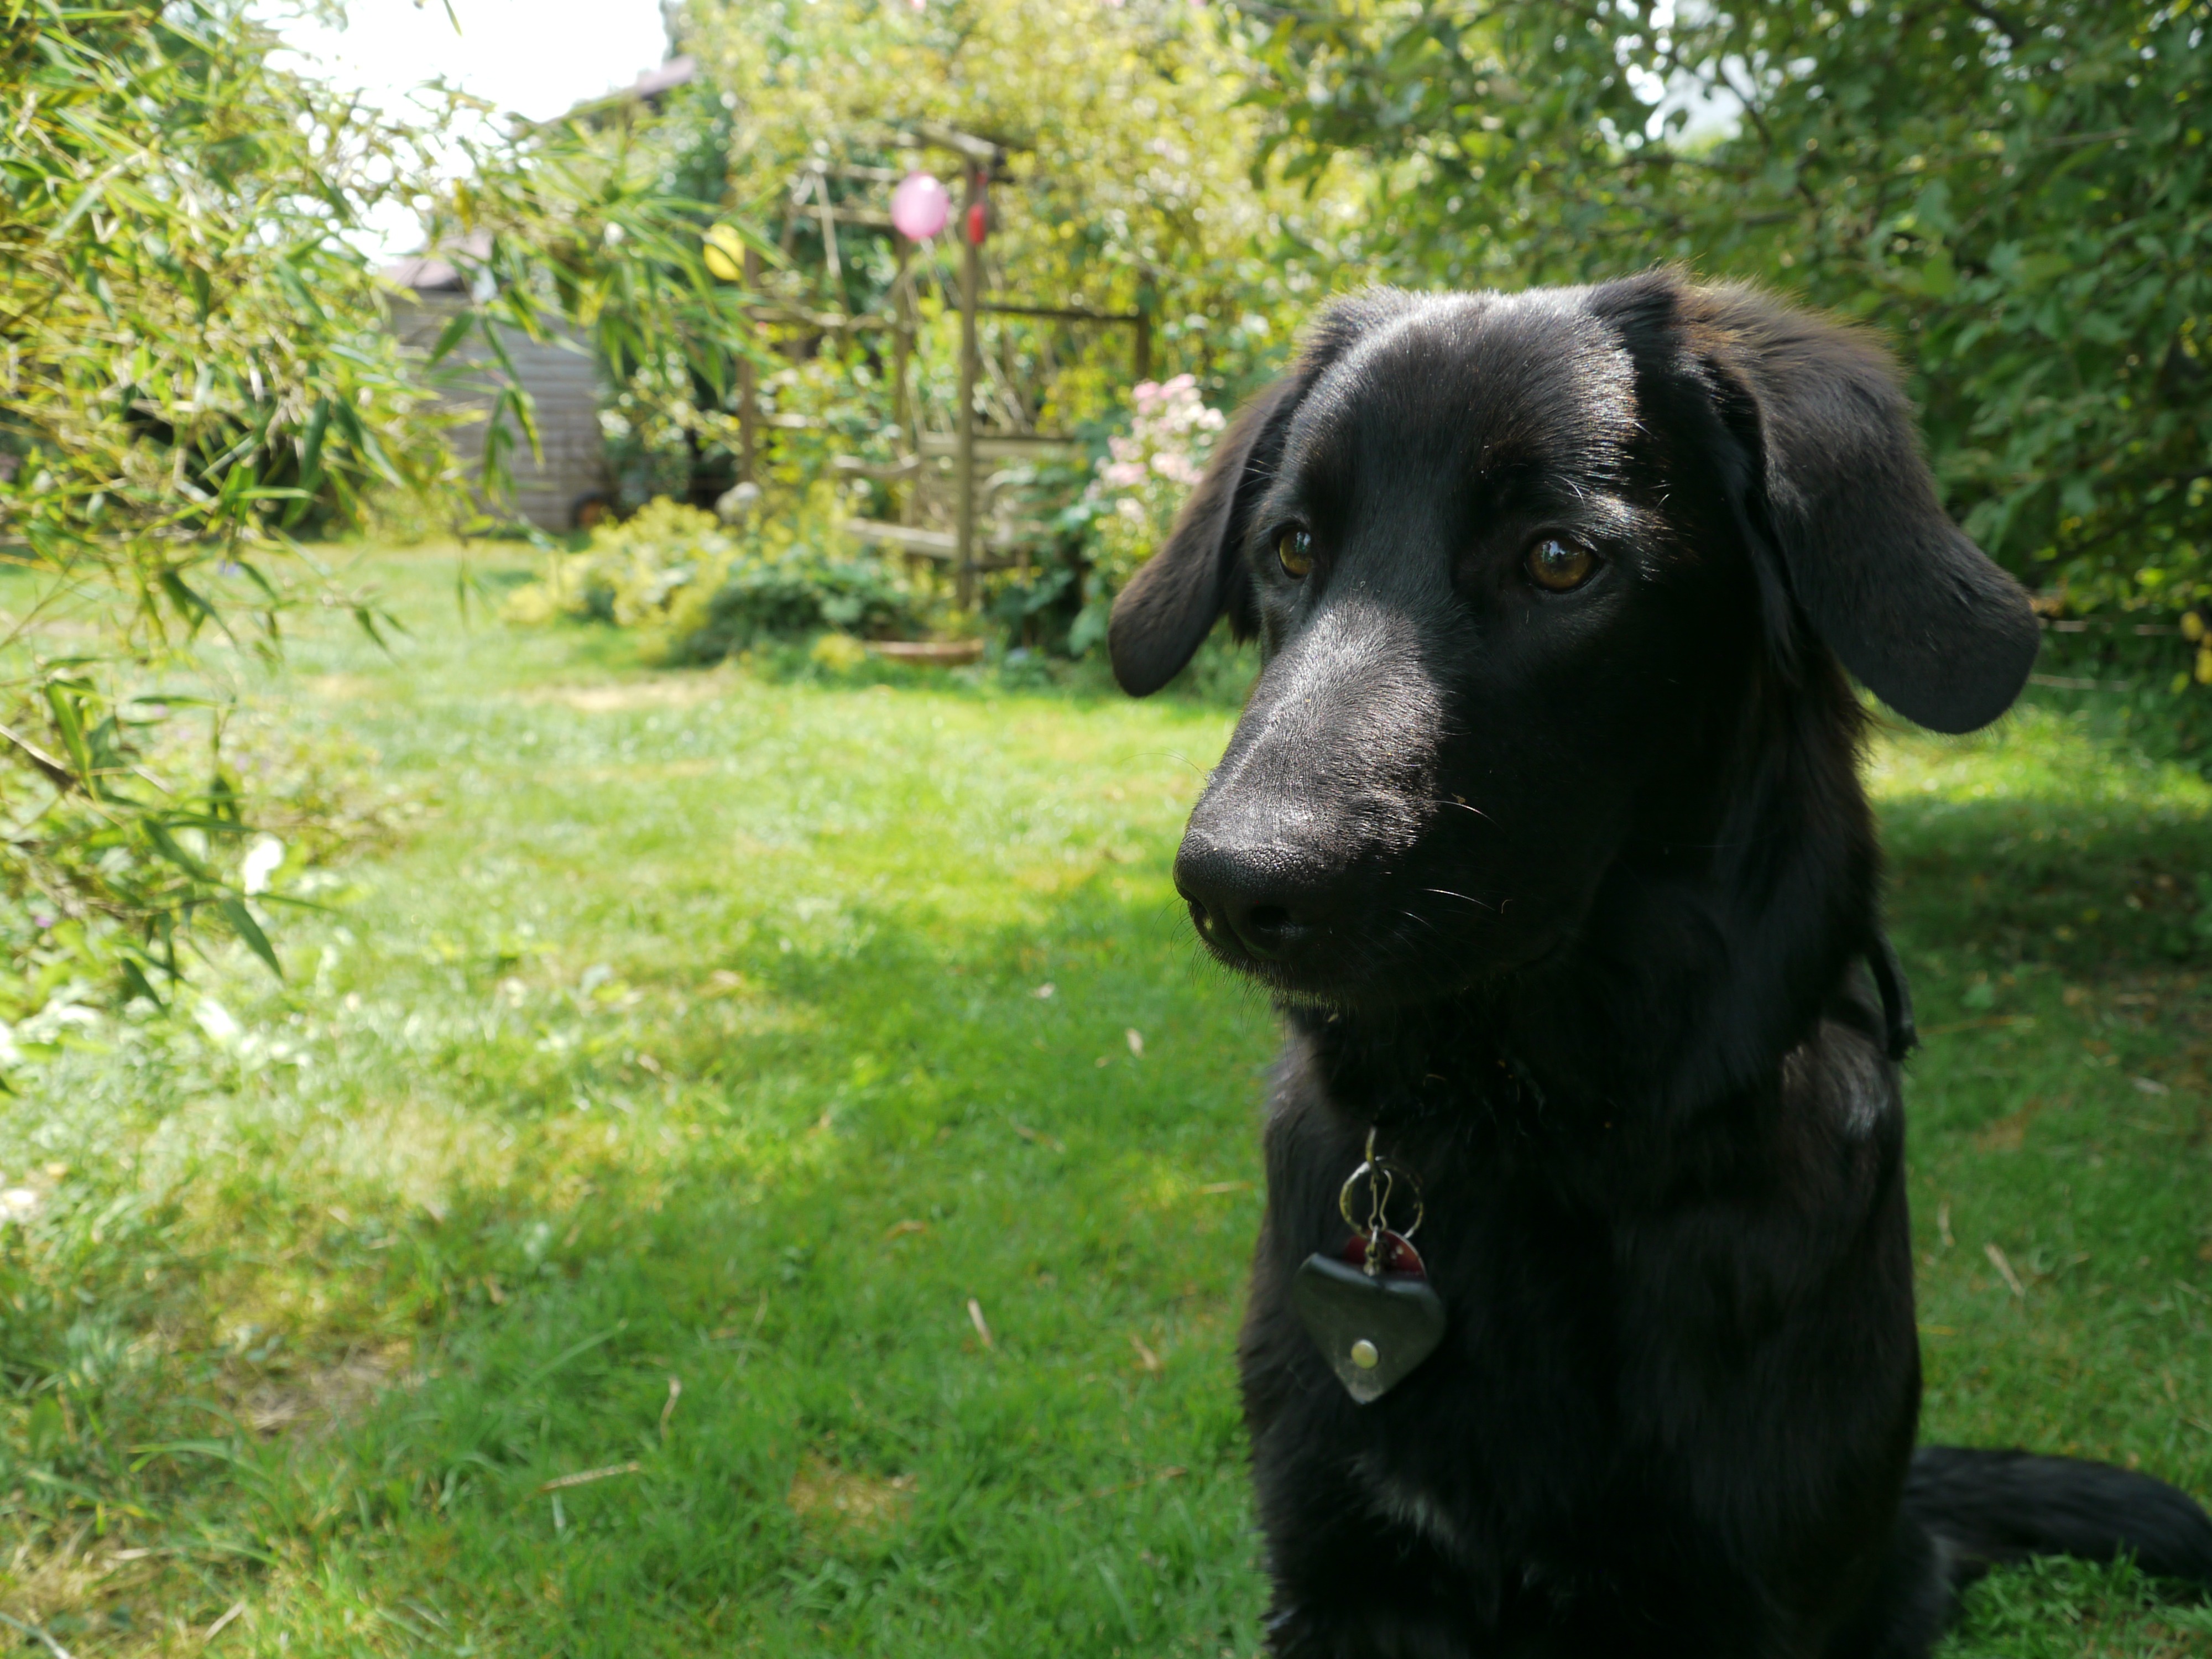
dog, summer, mammal, black, german shepherd, vertebrate, labrador retriever, retriever, sch fer dog, flat coated retriever, patterdale terrier, dog like mammal, carnivoran